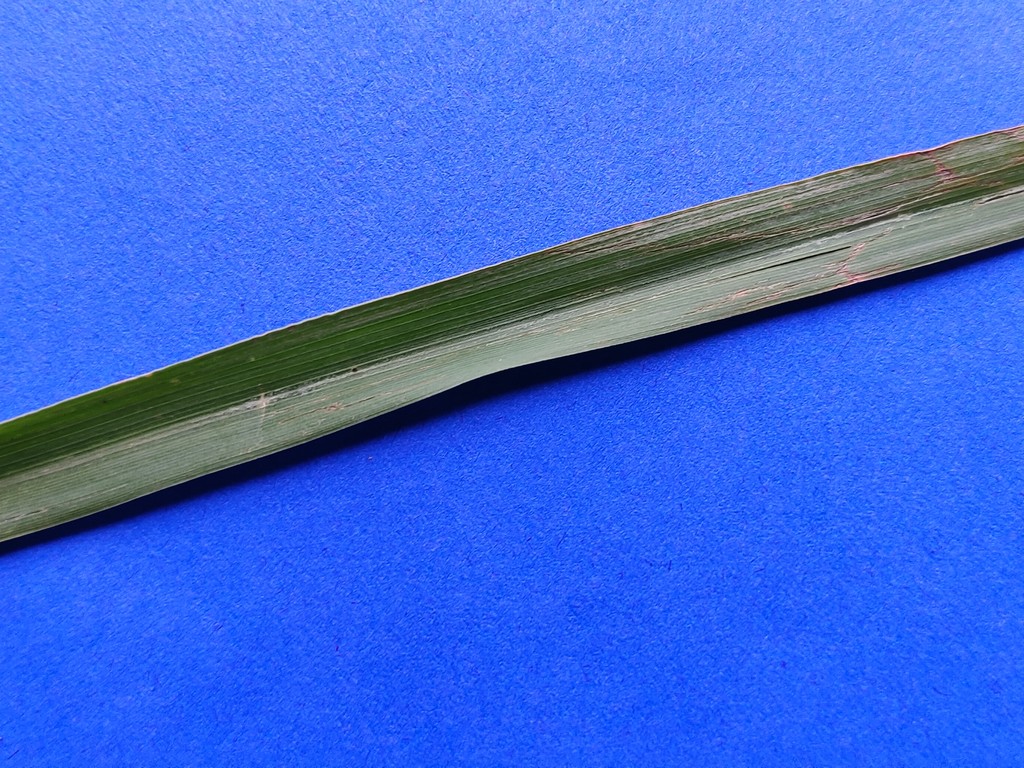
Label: Unhealthy